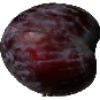
Label: Plum 1